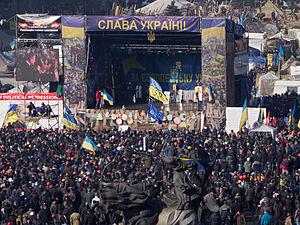
La révolution ukrainienne de 2014, également dénommée révolution de Maïdan, révolution de Février, ou révolution de la Dignité, a eu lieu entre le 18 et le 23 février 2014 à la suite de l'Euromaïdan. Elle a eu lieu à la suite d'émeutes à Kiev après que le président ukrainien eut donné l'ordre d'évacuer la place de l'Indépendance et a conduit à la destitution de Viktor Ianoukovytch, président d'Ukraine en exercice et à la nomination de Oleksandr Tourtchynov en tant que président intérimaire jusqu'à la présidentielle du 25 mai. Un gouvernement pro-européen dirigé d'abord par Oleksandr Tourtchynov puis par Arseni Iatseniouk a aussi été nommé dans la foulée.